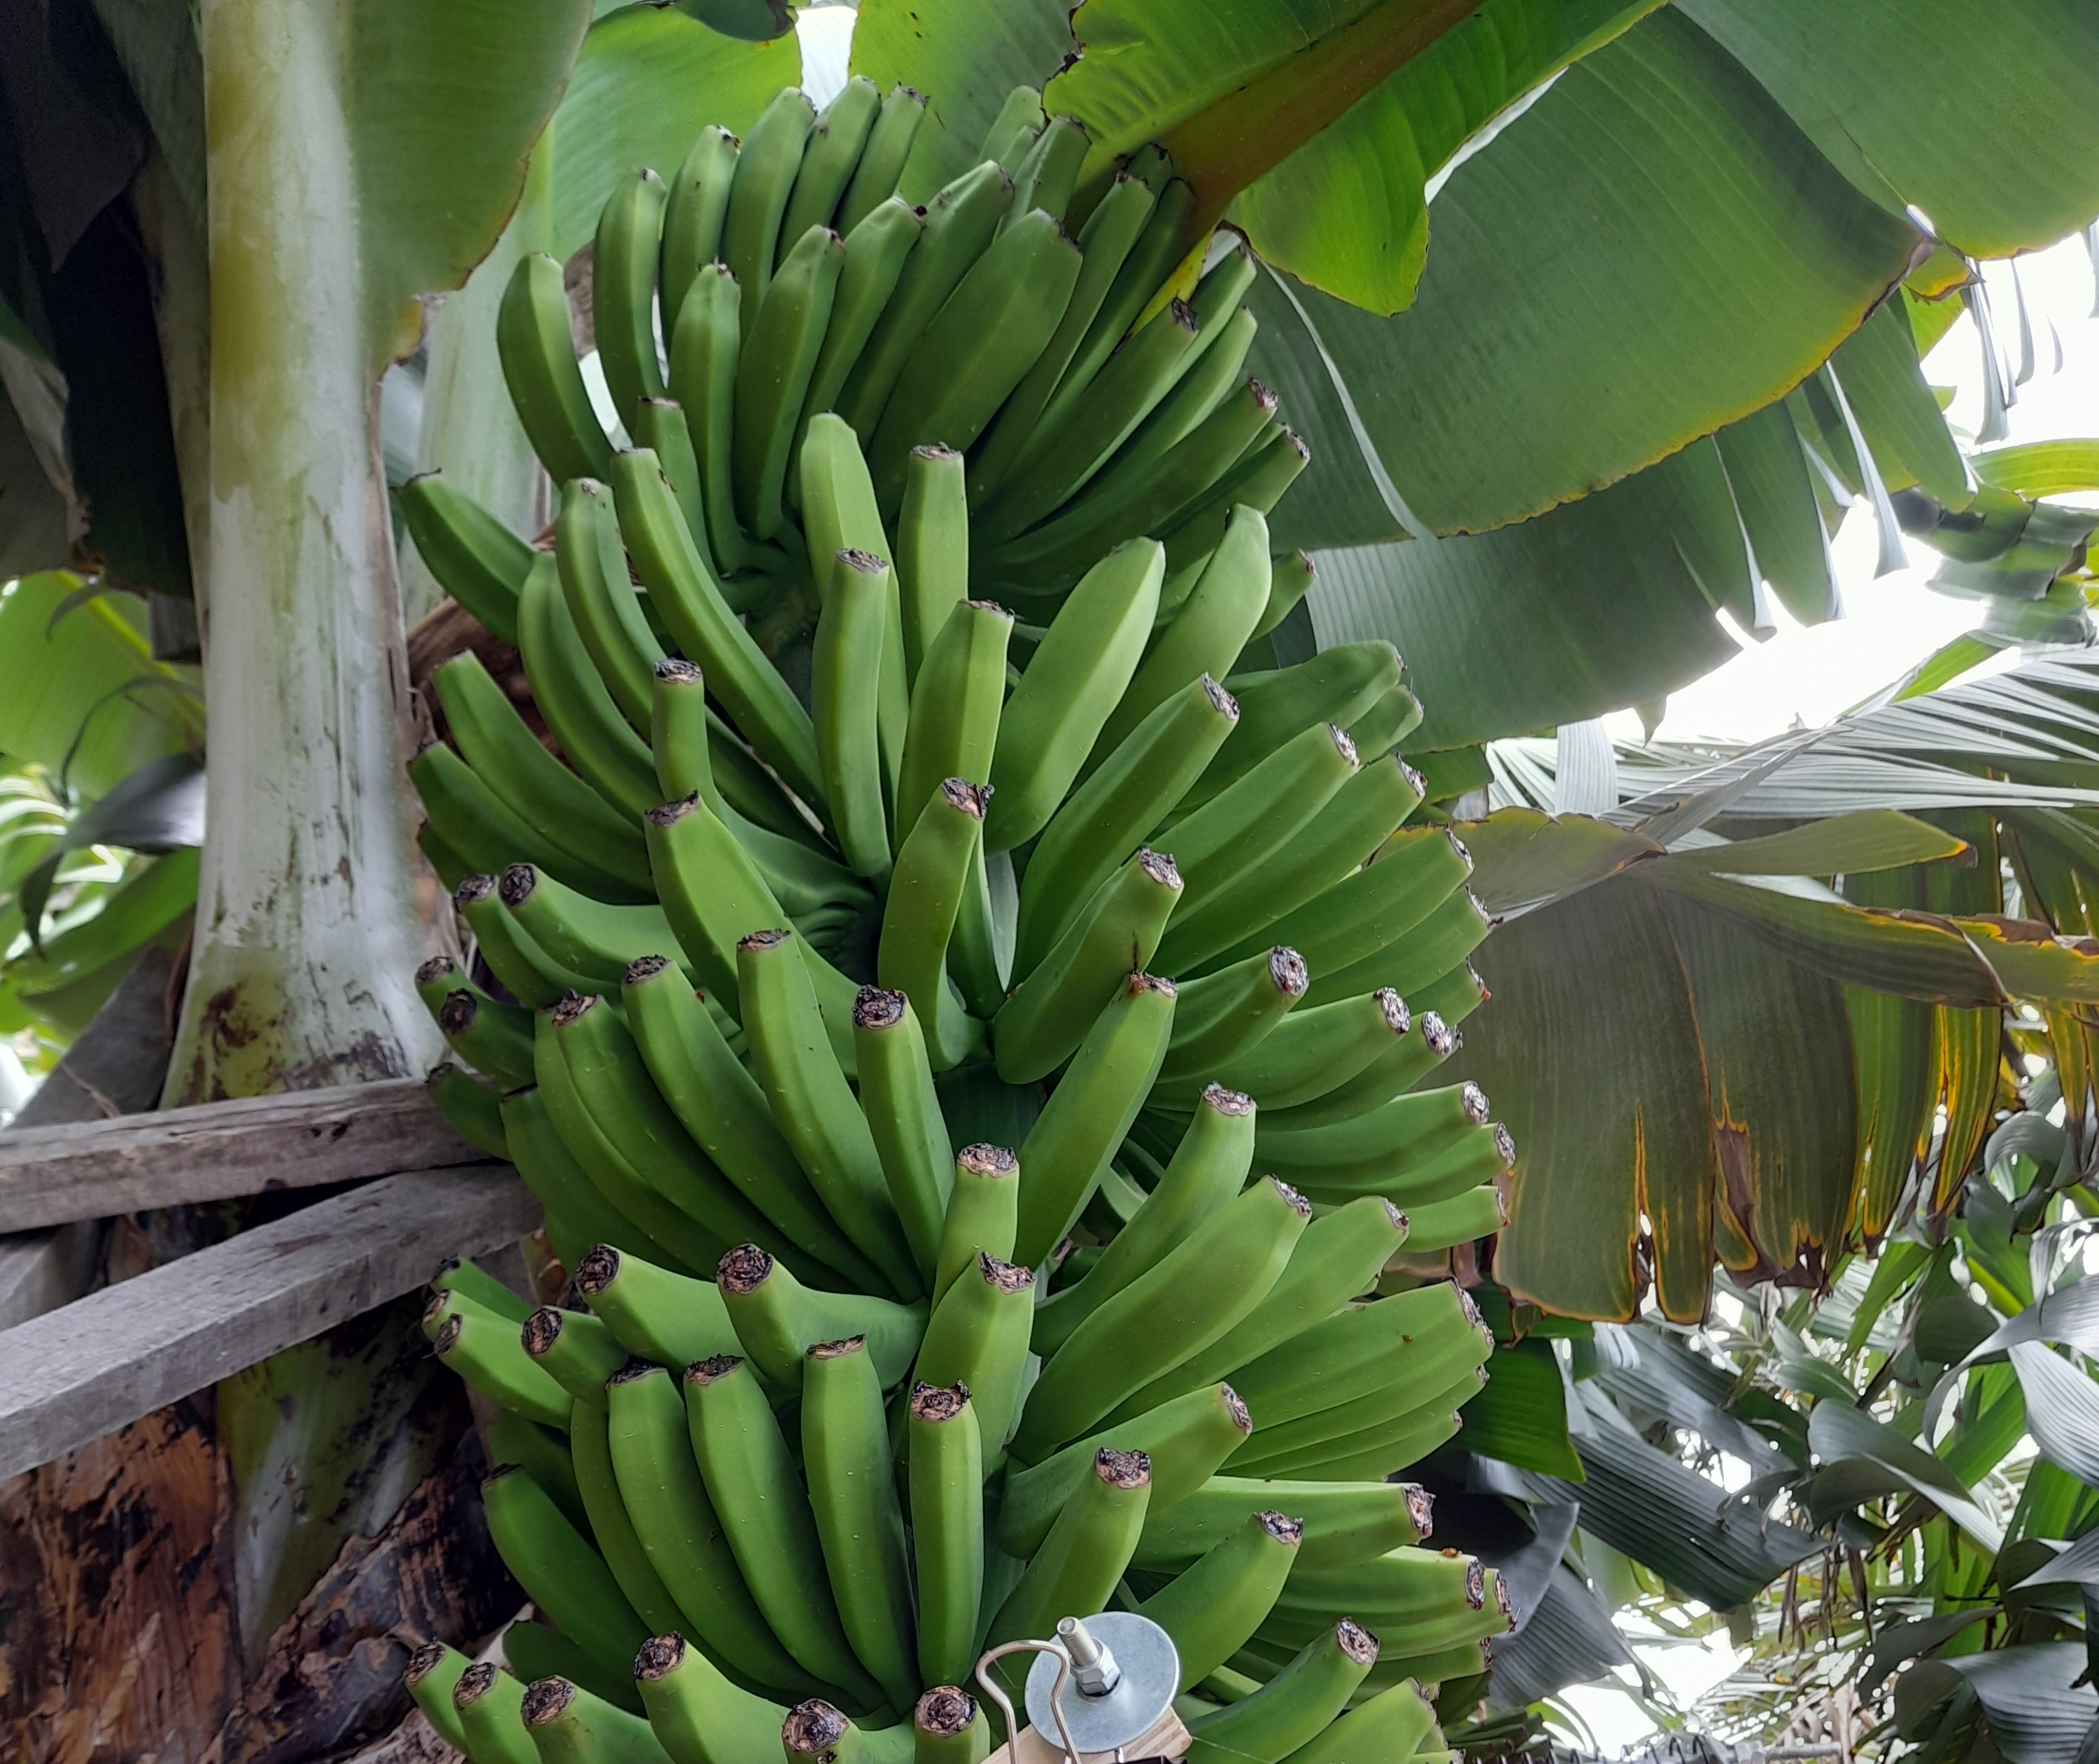
Label: Keep